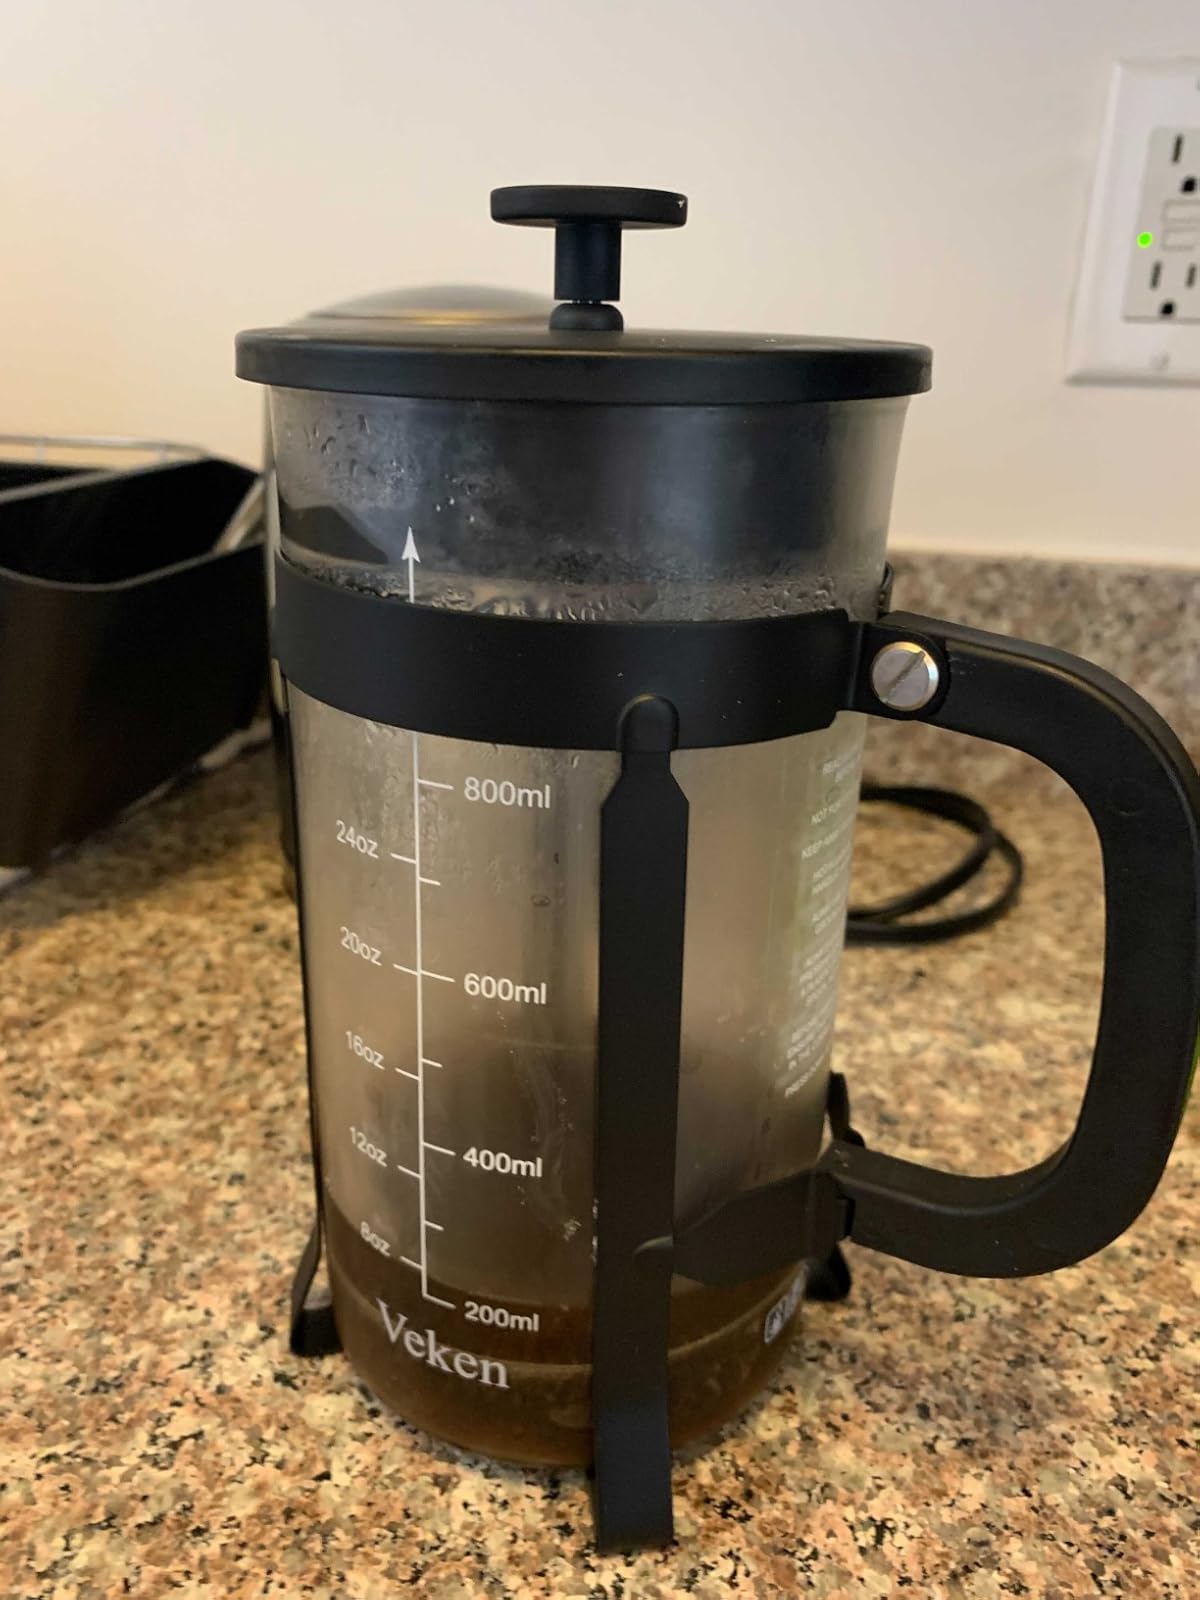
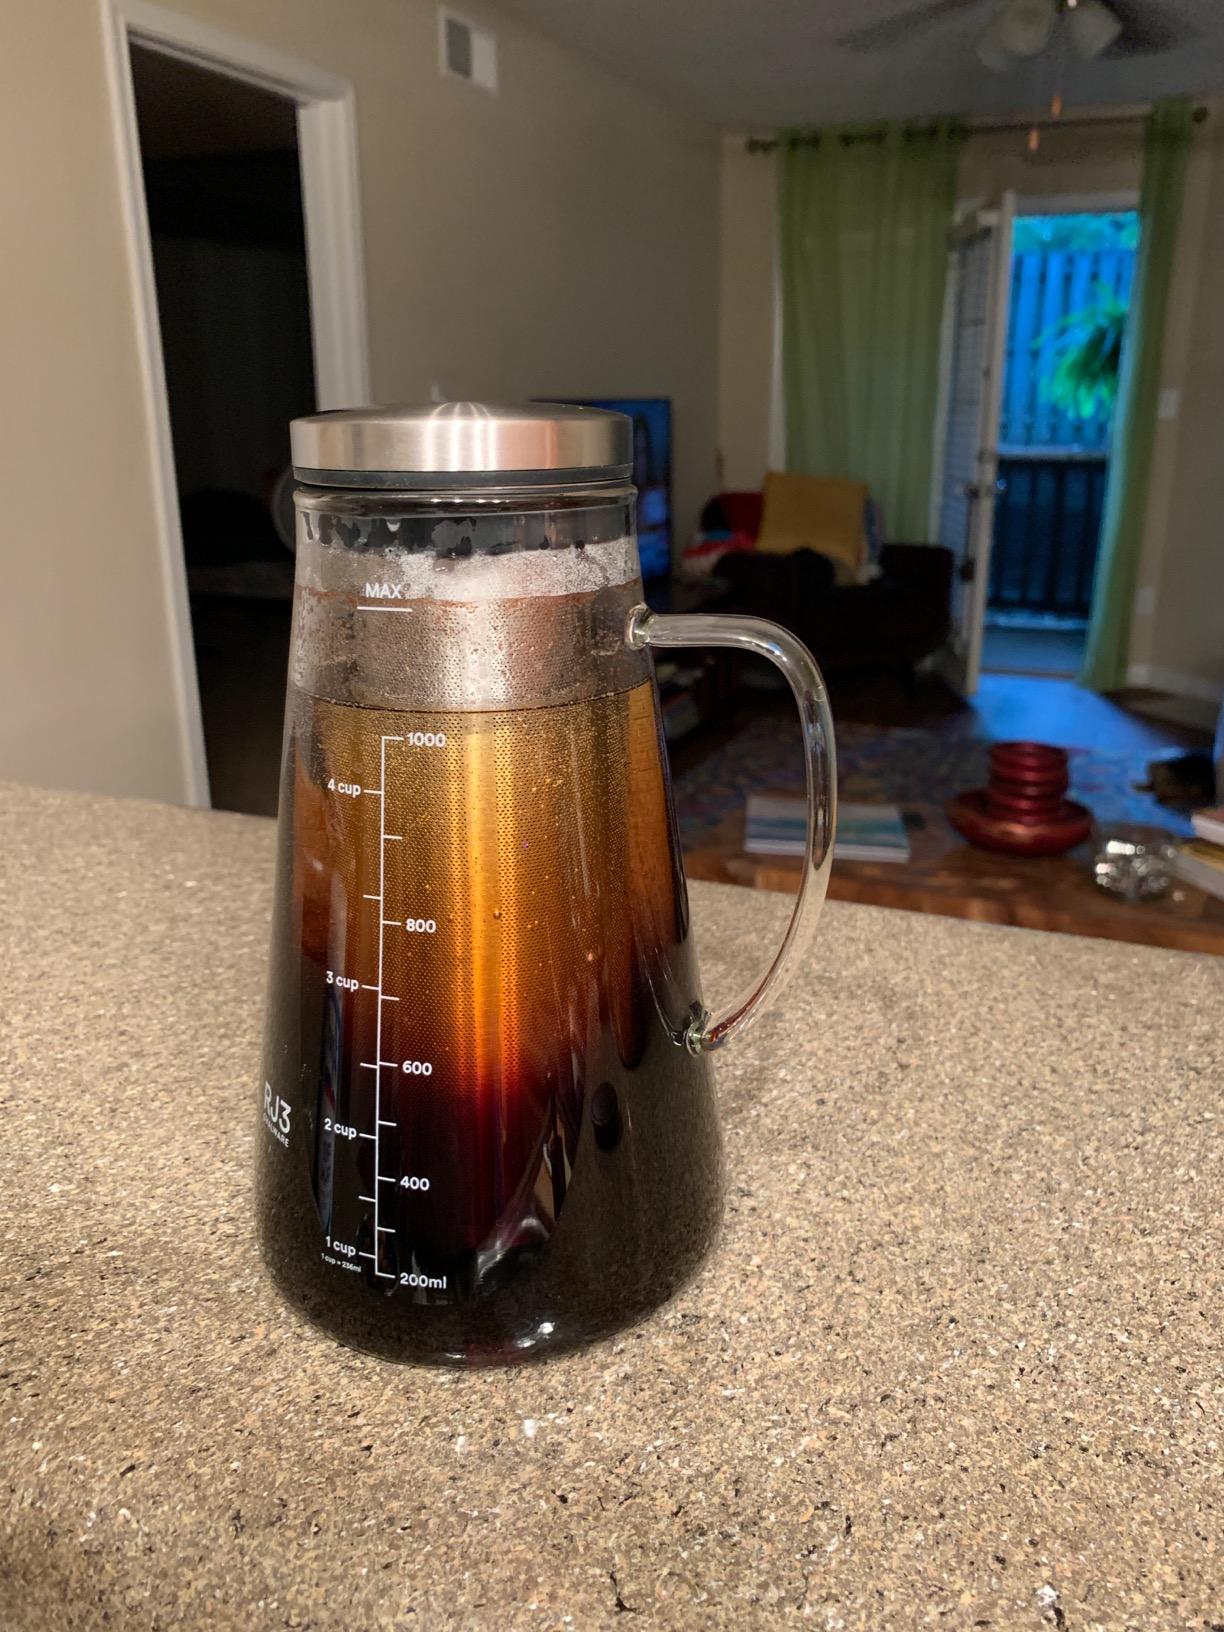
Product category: items_tea
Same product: no